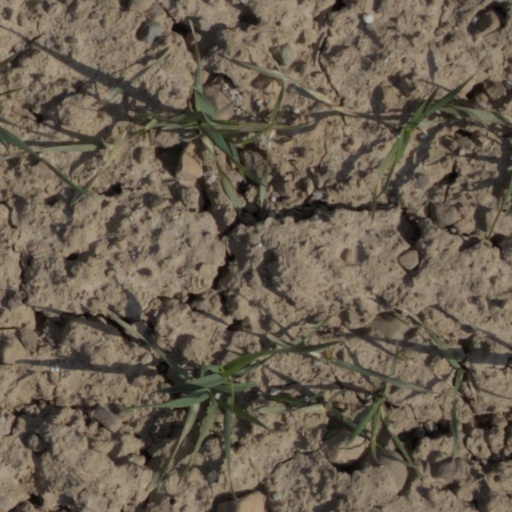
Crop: wheat